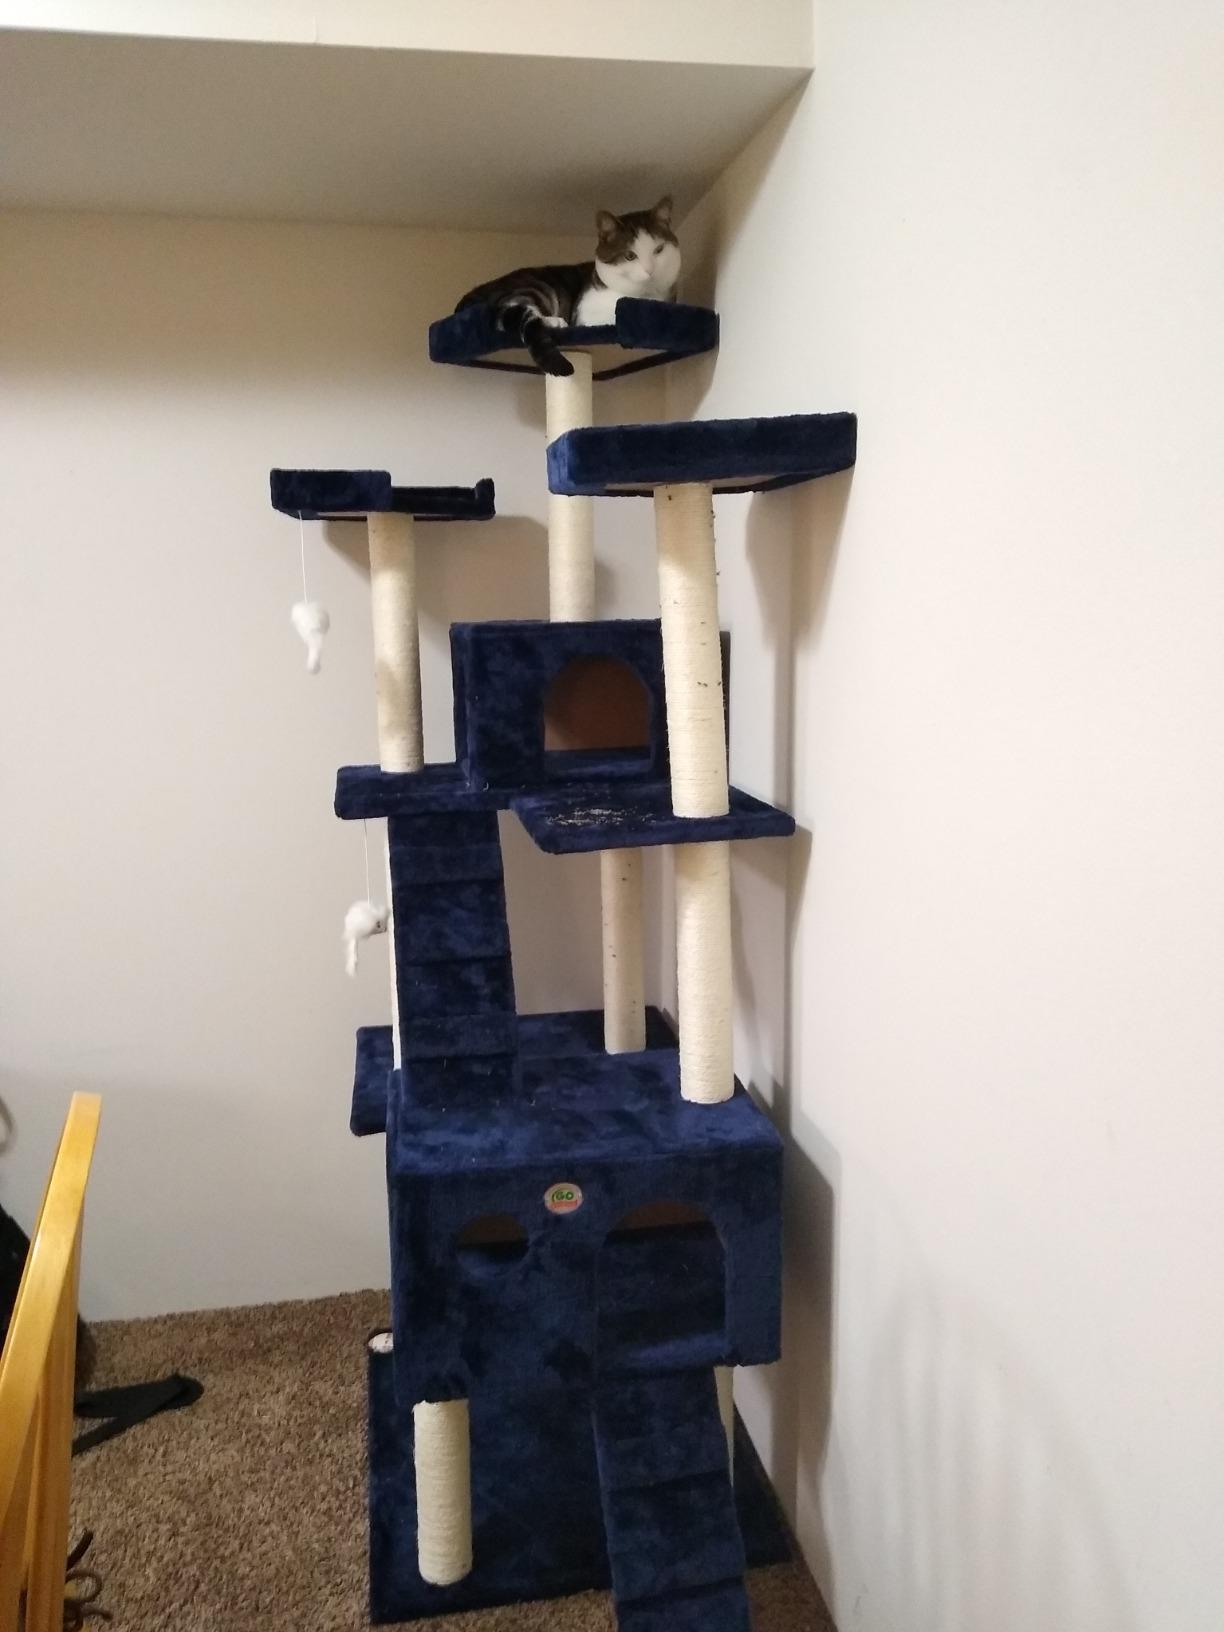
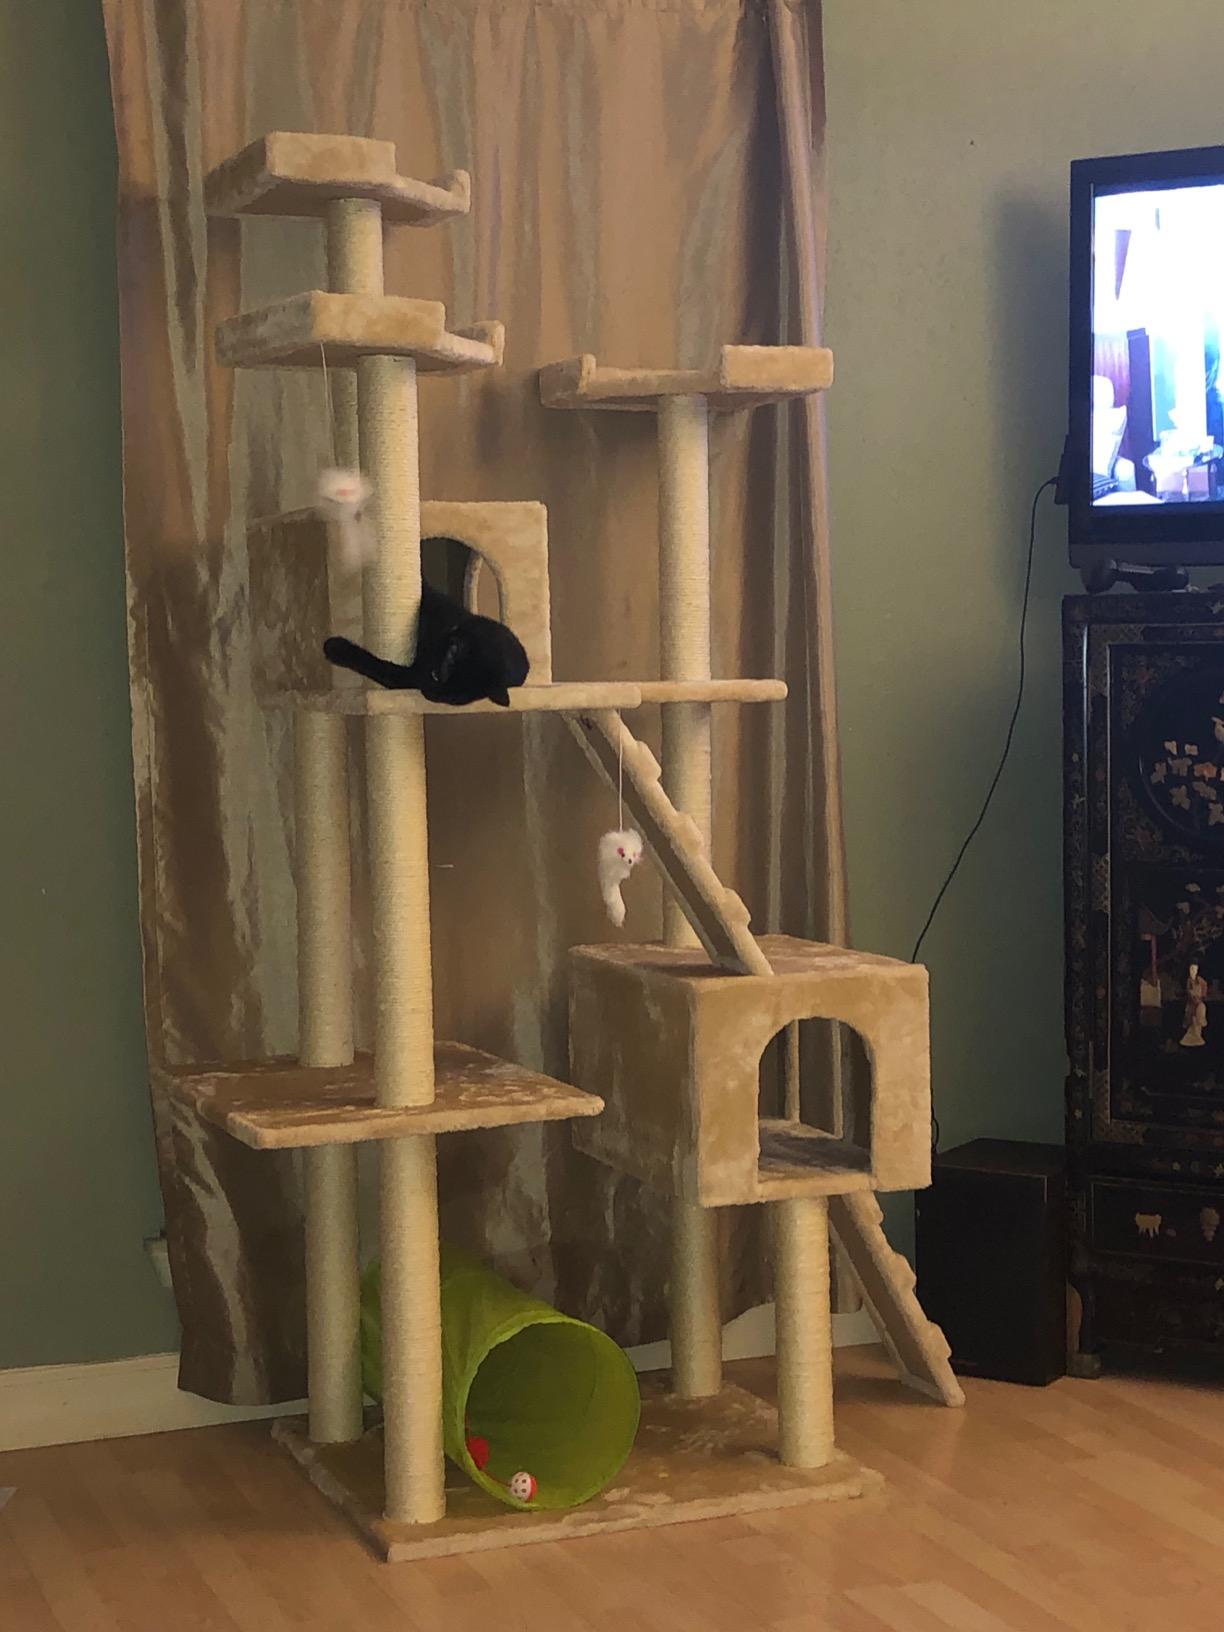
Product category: items_cat tree
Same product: no